3rd Infantry Division (South Korea)

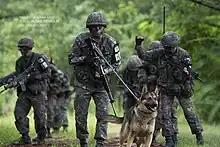
3rd Infantry Division's reconnaissance squad patrols near the DMZ.

First formed as the 3rd brigade on December 1, 1947. On December 24, 1949, the division conducted the Mungyeong massacre. The unit was upgraded to a division on May 12, 1949. On June 25, 1950, the North Korean army began to invade South Korea during the outbreak of war. The division was under the direct control of the Republic of Korea Army after the first fall of Seoul. It became part of the defensive line to slow the North Korean advance from Seoul to Daejeon. It also fought in the Battle of Pusan Perimeter. After the breakout from the Pusan Perimeter, fierce battles were fought in the harbor village of Pohang between the 3rd Division and the NKPA's 5th Division. The 3rd finally captured the village during the morning of September 20, 1950. They continued to attack aggressively, forcing a disorderly withdrawal by the NKPA toward Yongdok. During the course of the war, the 3rd Infantry Division took part in over 150 battles, killing and capturing more than 51,000 enemy soldiers. It is also known as the invincible unit because it has never lost a single battle.